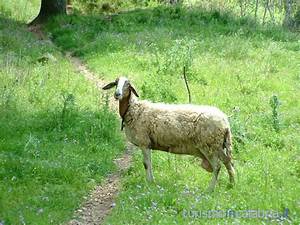
Label: pecora